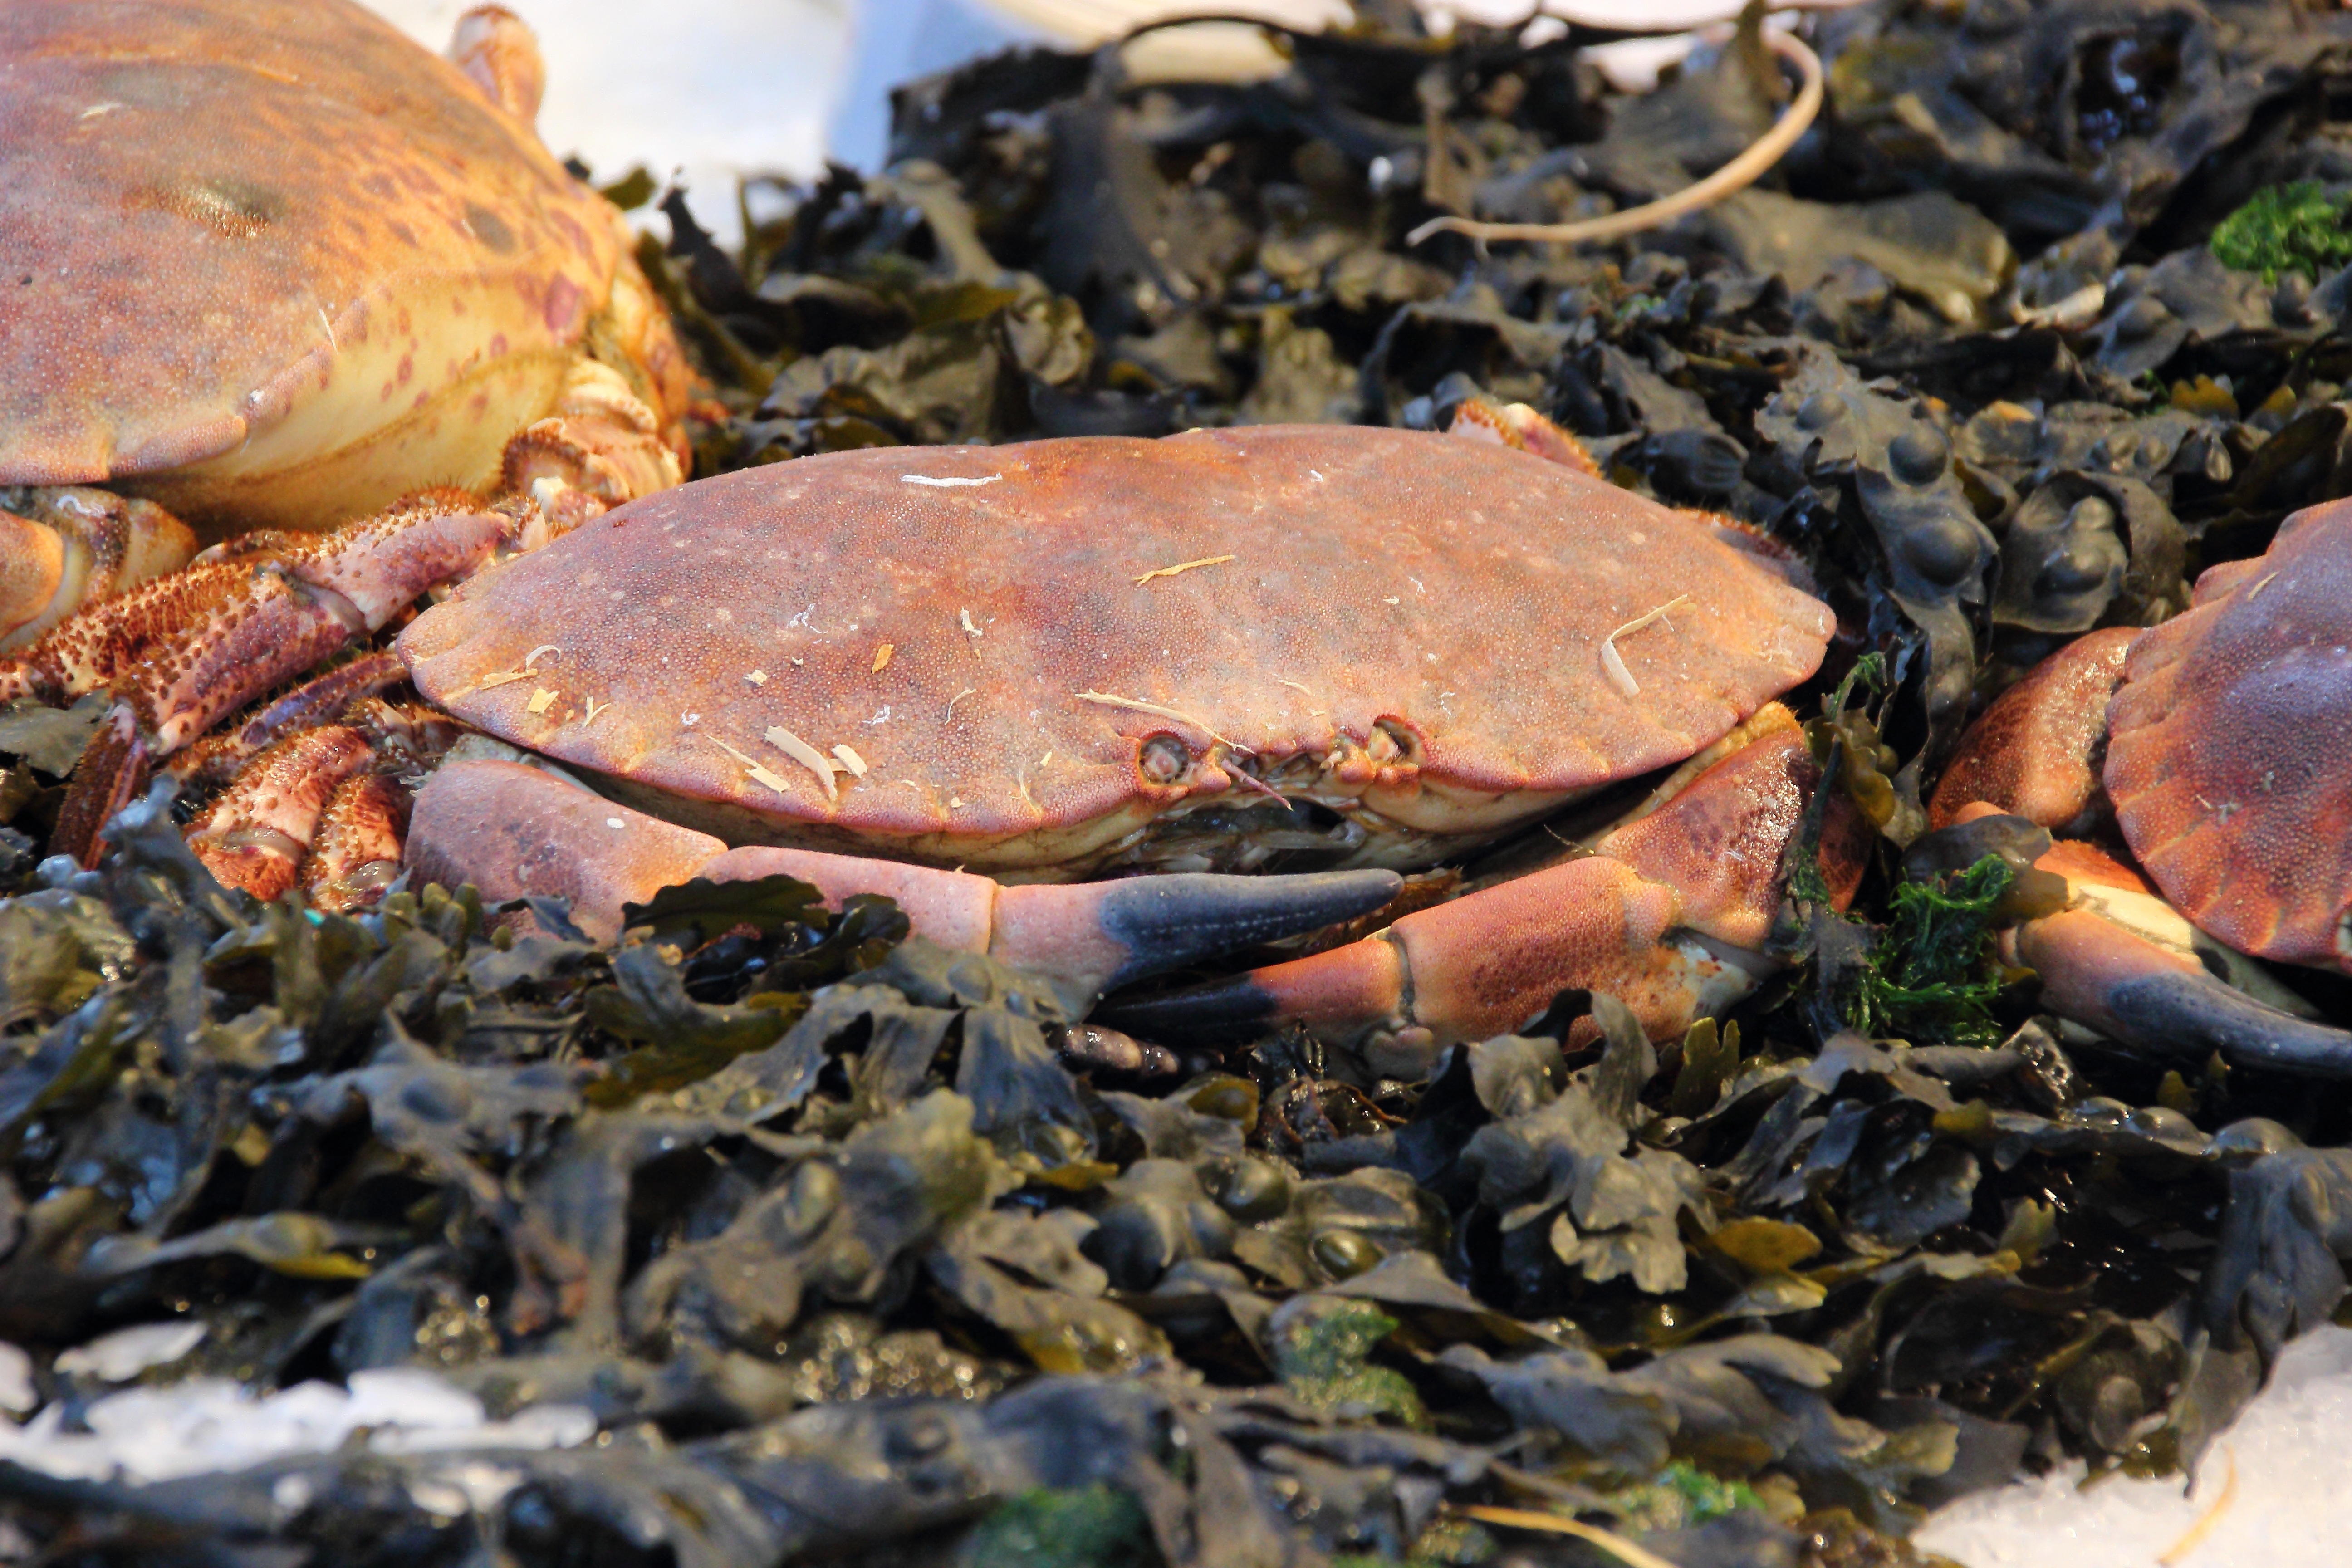
food, mediterranean, seafood, market, shopping, gourmet, fauna, crab, invertebrate, crustacean, frisch, sell, delicatessen, cancer, delicacy, decapoda, animal source foods, dungeness crab